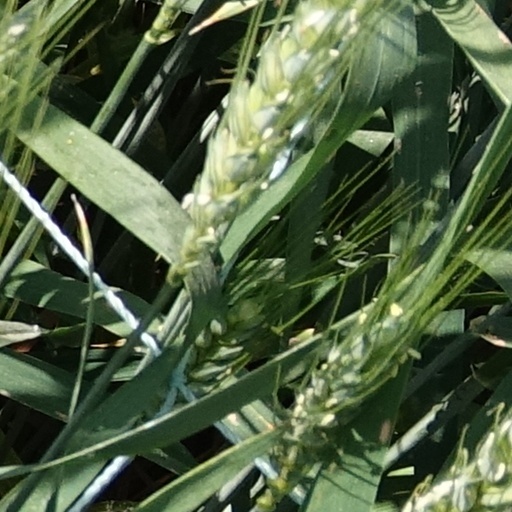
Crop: wheat